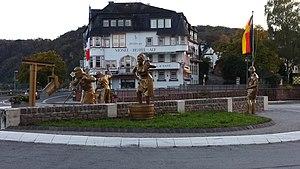
Rond-point Alf avec des sculptures de l'artiste Turgut Gül Italiano: Alf rotonda con sculture dell'artista Turgut Gül